Women in Malaysia

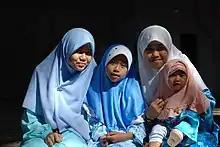
Muslim girls in Malaysia.

Women in Malaysia have restrictions in marriage, although some of their rights are protected. Under the "Islamic Family Law", the wife's maintenance by her husband is conditioned by her obedience. Art. 59(2) states that: "2) Subject to Hukum Syarak and confirmation by the Court, a wife shall not be entitled to maintenance when she is "nusyuz" or unreasonably refuses to obey the lawful wishes or commands of her husband, that is to say, "inter alia" – (a) when she withholds her association with her husband; (b) when she leaves her husband’s home against his will; or (c) when she refuses to move with him to another home or place, without any valid reason according to Hukum Syarak. However, some rights of the wife (in regard to property, court cases, and bank accounts) are protected by the "Married Women Act, 1957 (Act. 450)", at Art. 4 - Capacity of married women.